Camp Roberts, California

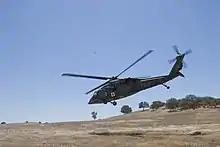
MEDEVAC at Camp Roberts by a UH-60 of the 140th Aviation Regiment in 2015

Camp Roberts is a California National Guard post in central California, located on both sides of the Salinas River in Monterey and San Luis Obispo counties, now run by the California Army National Guard. It was opened in 1941 and is named after Corporal Harold W. Roberts, a World War I Medal of Honor recipient. Nearby communities include San Miguel, Heritage Ranch (Lake Nacimiento), Oak Shores (Lake Nacimiento), and Bradley, all unincorporated. The nearest incorporated city is Paso Robles. Camp Roberts is roughly southeast of Fort Hunter Liggett.